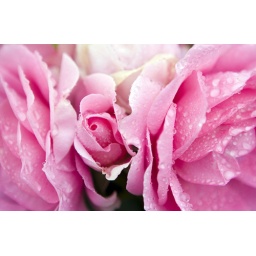
Closeup of a pink rose in the Westbroekpark, Den Haag, The Netherlands, after a downpour.